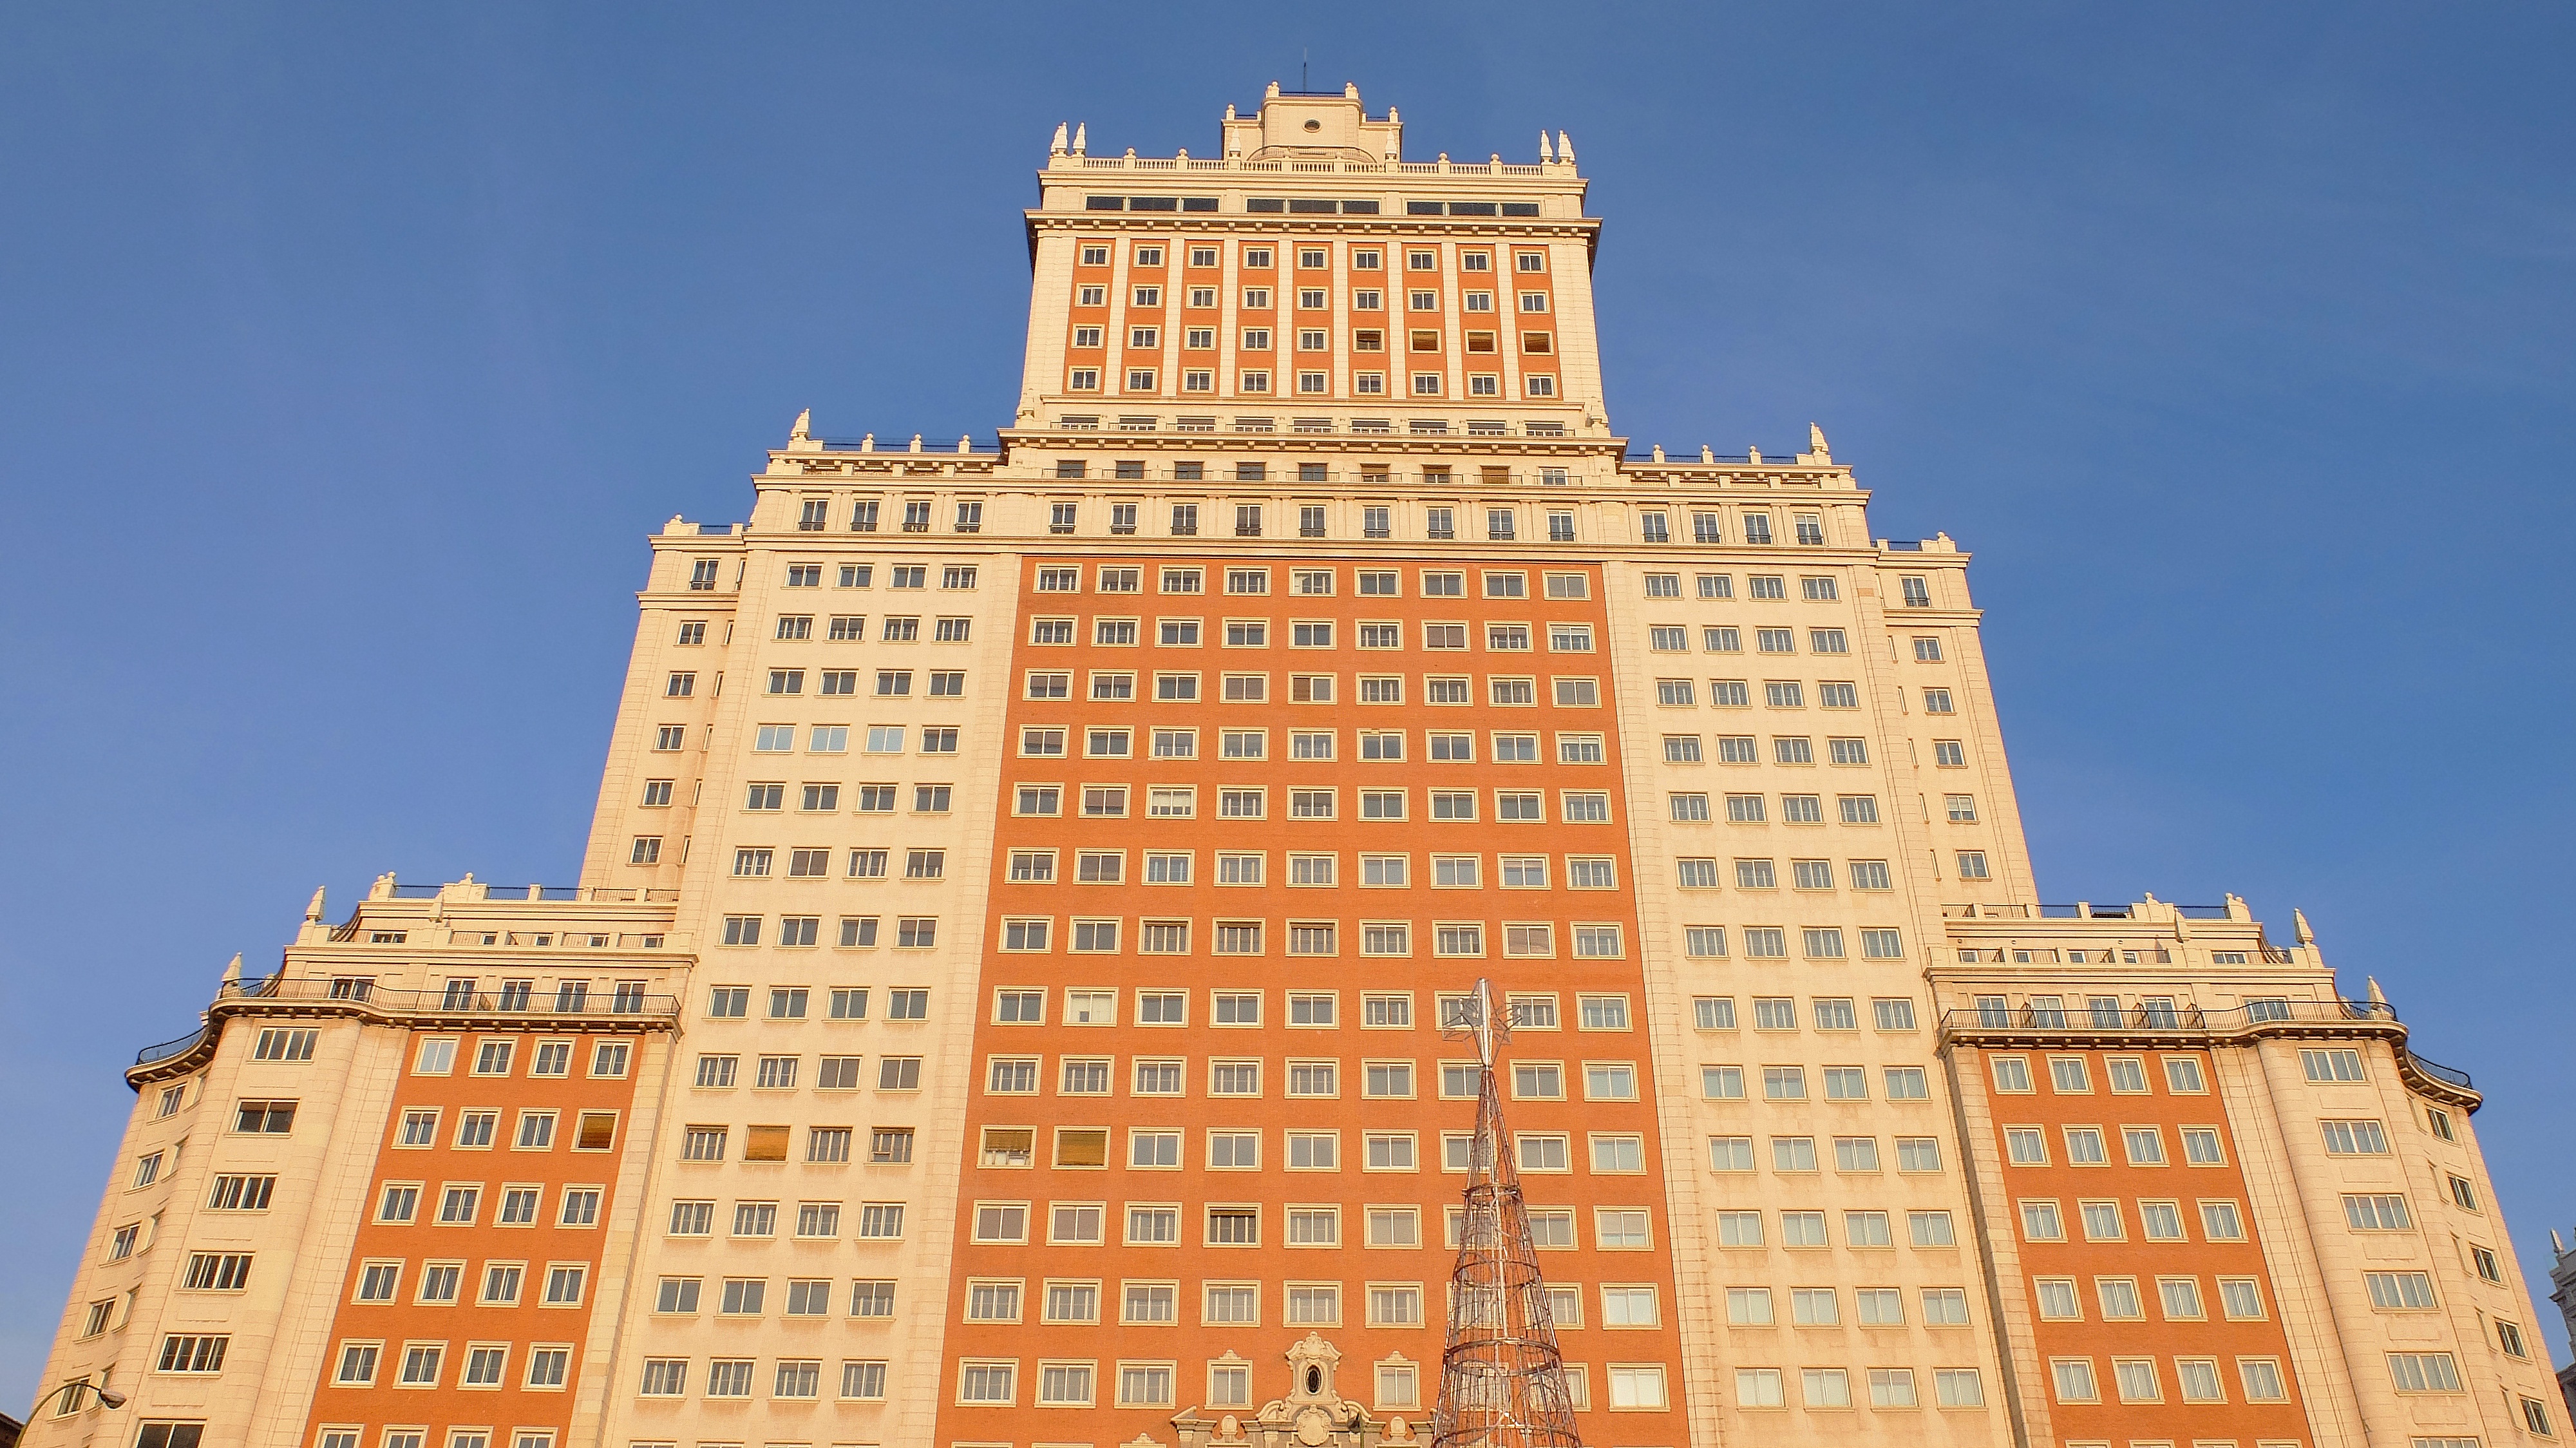
architecture, town, building, city, skyscraper, cityscape, downtown, europe, tower, plaza, landmark, facade, historic, tower block, madrid, metropolis, metropolitan area